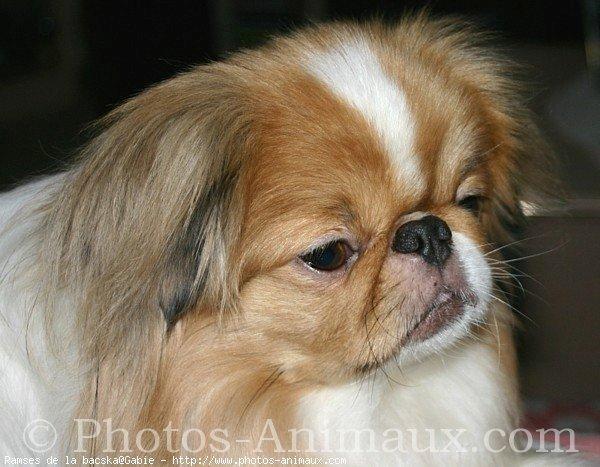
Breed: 249-n000106-Japanese_spaniel